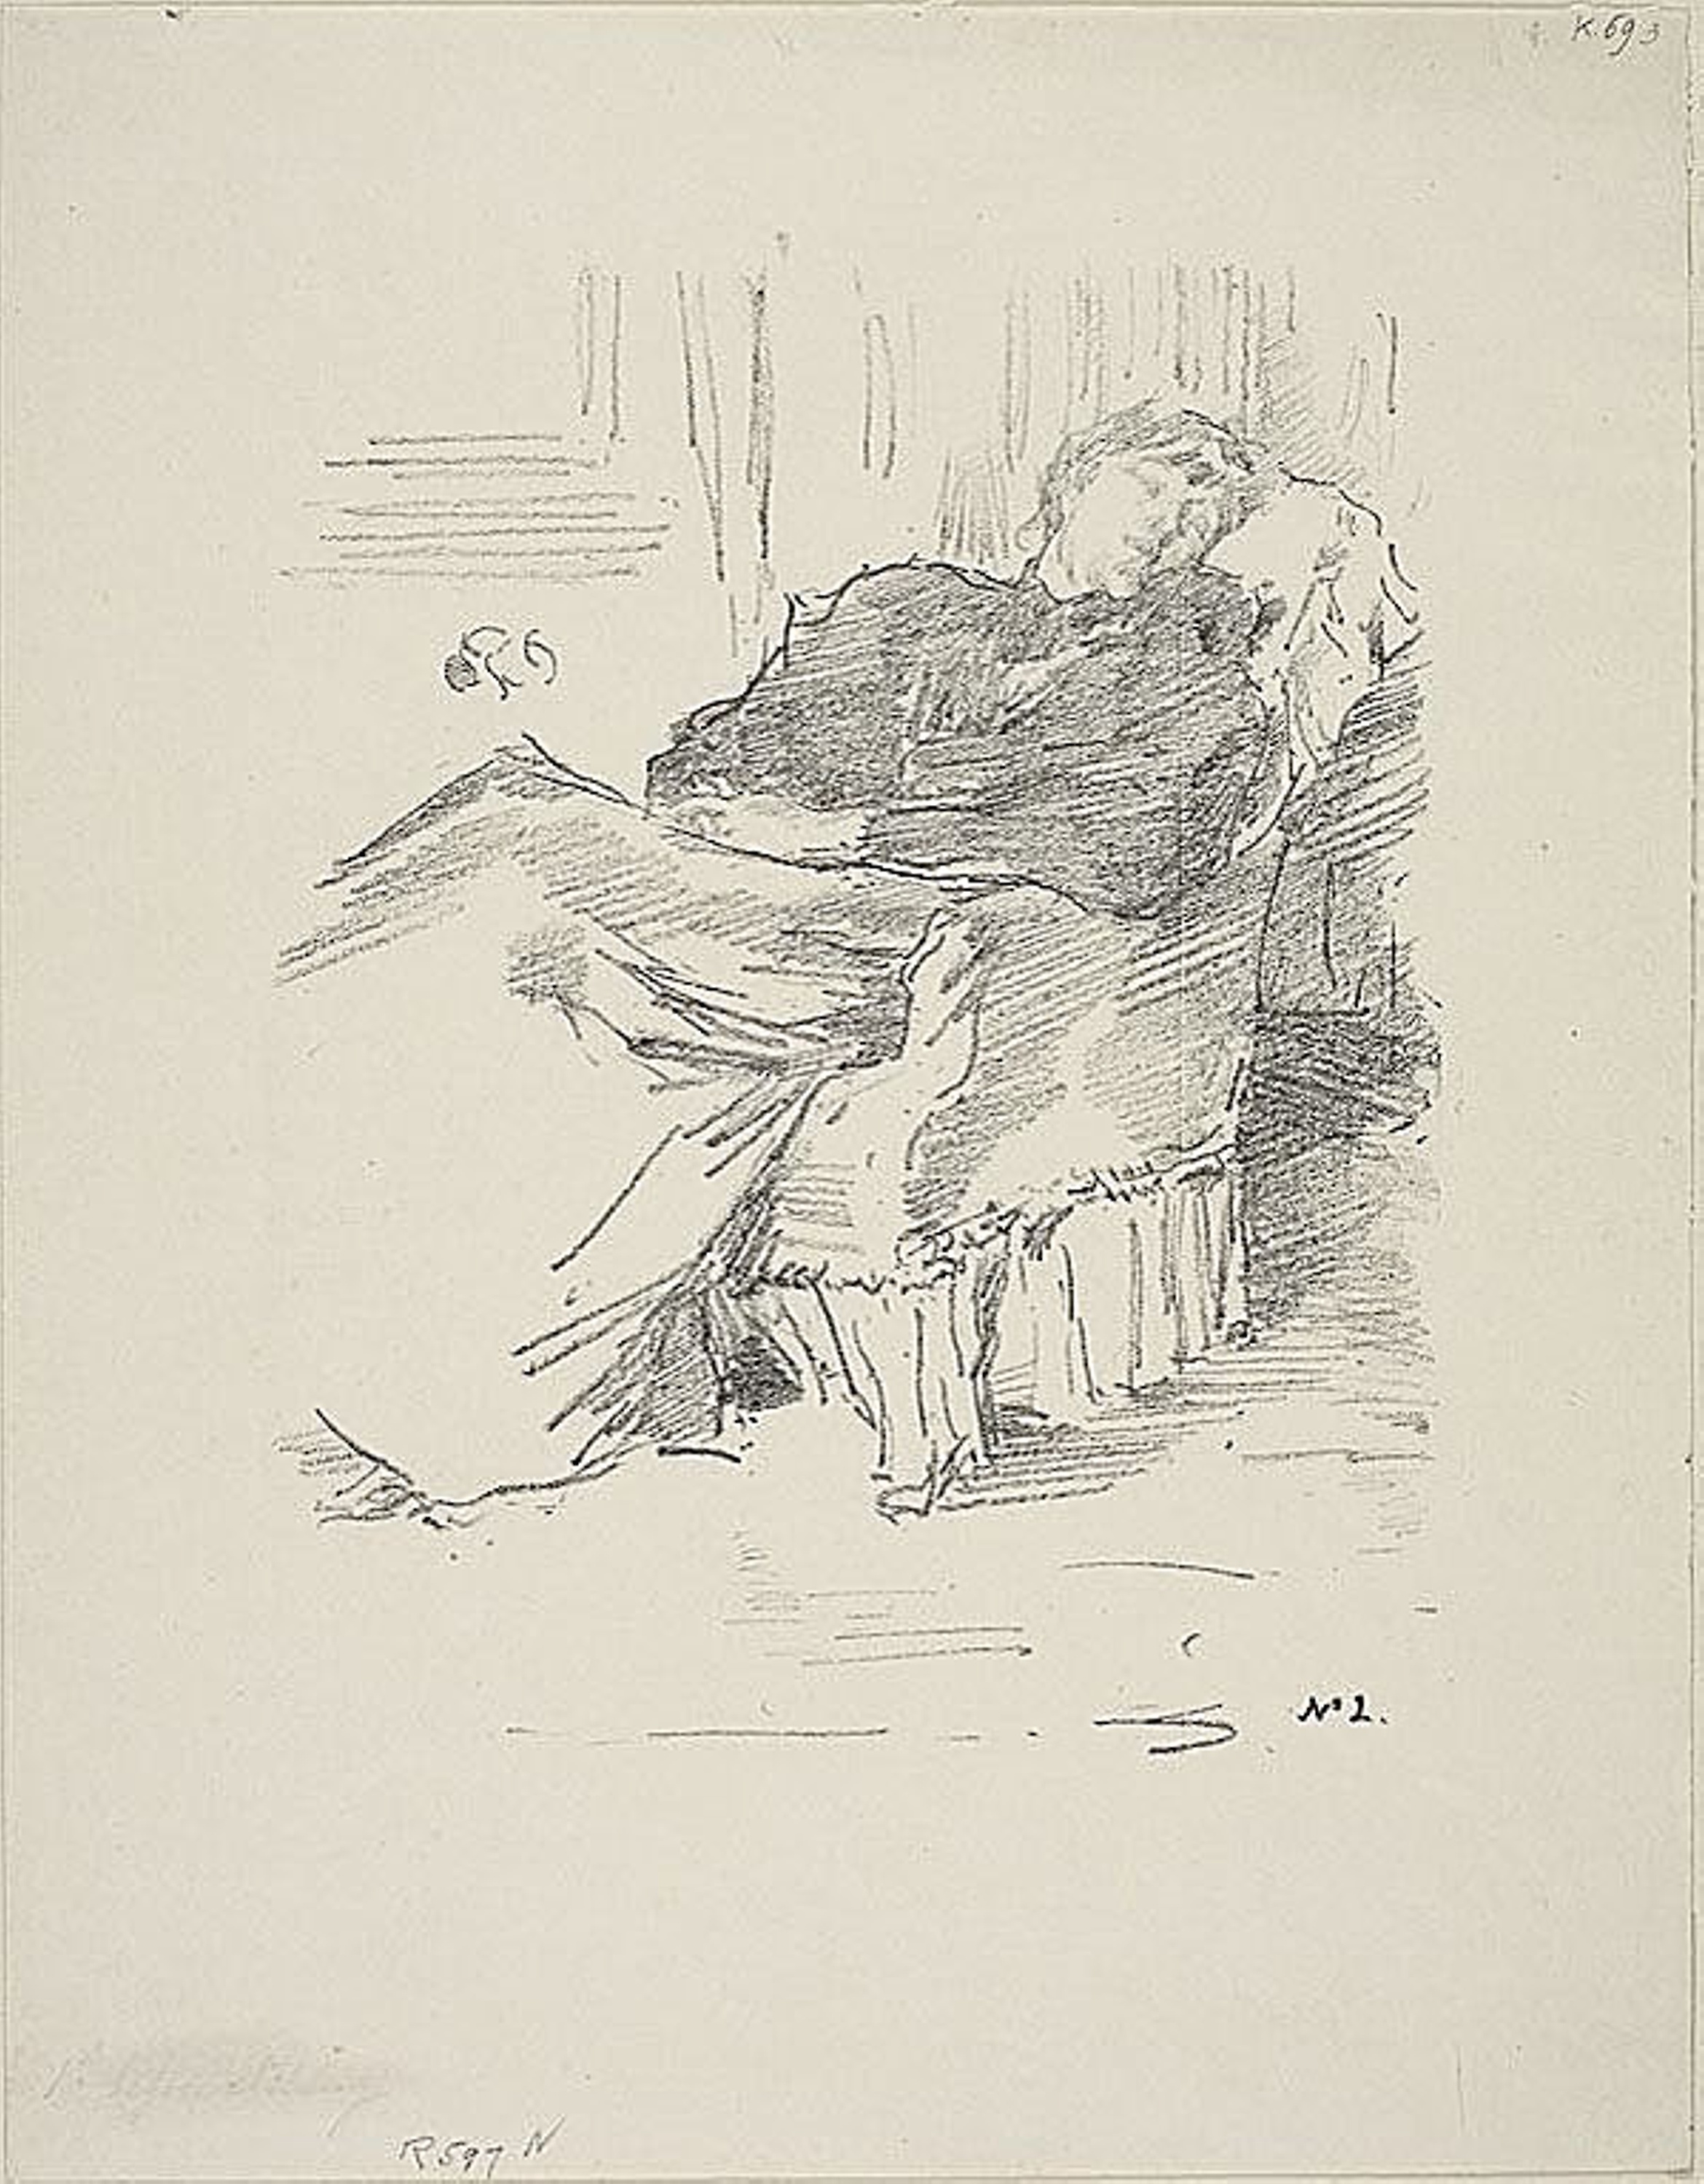
vertebrate, art, text, bird, black and white, drawing, sketch, illustration, artwork, figure drawing, water bird, paper, font, printmaking, visual arts, tree, beak, monochrome